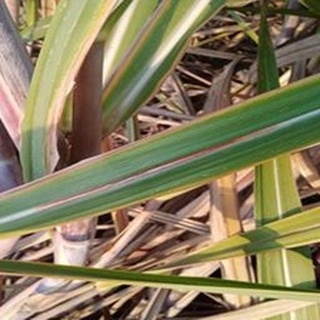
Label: sugarcane_red_rot